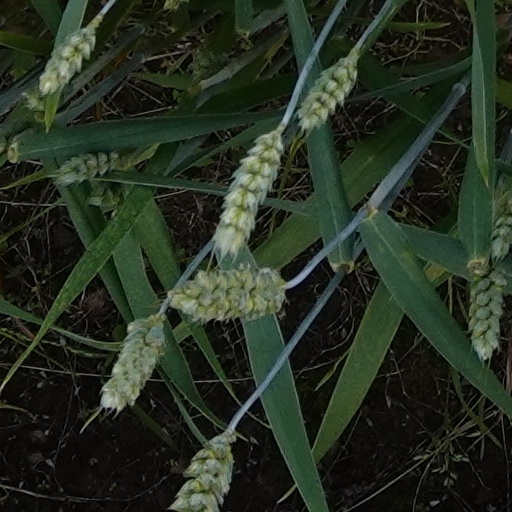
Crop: wheat